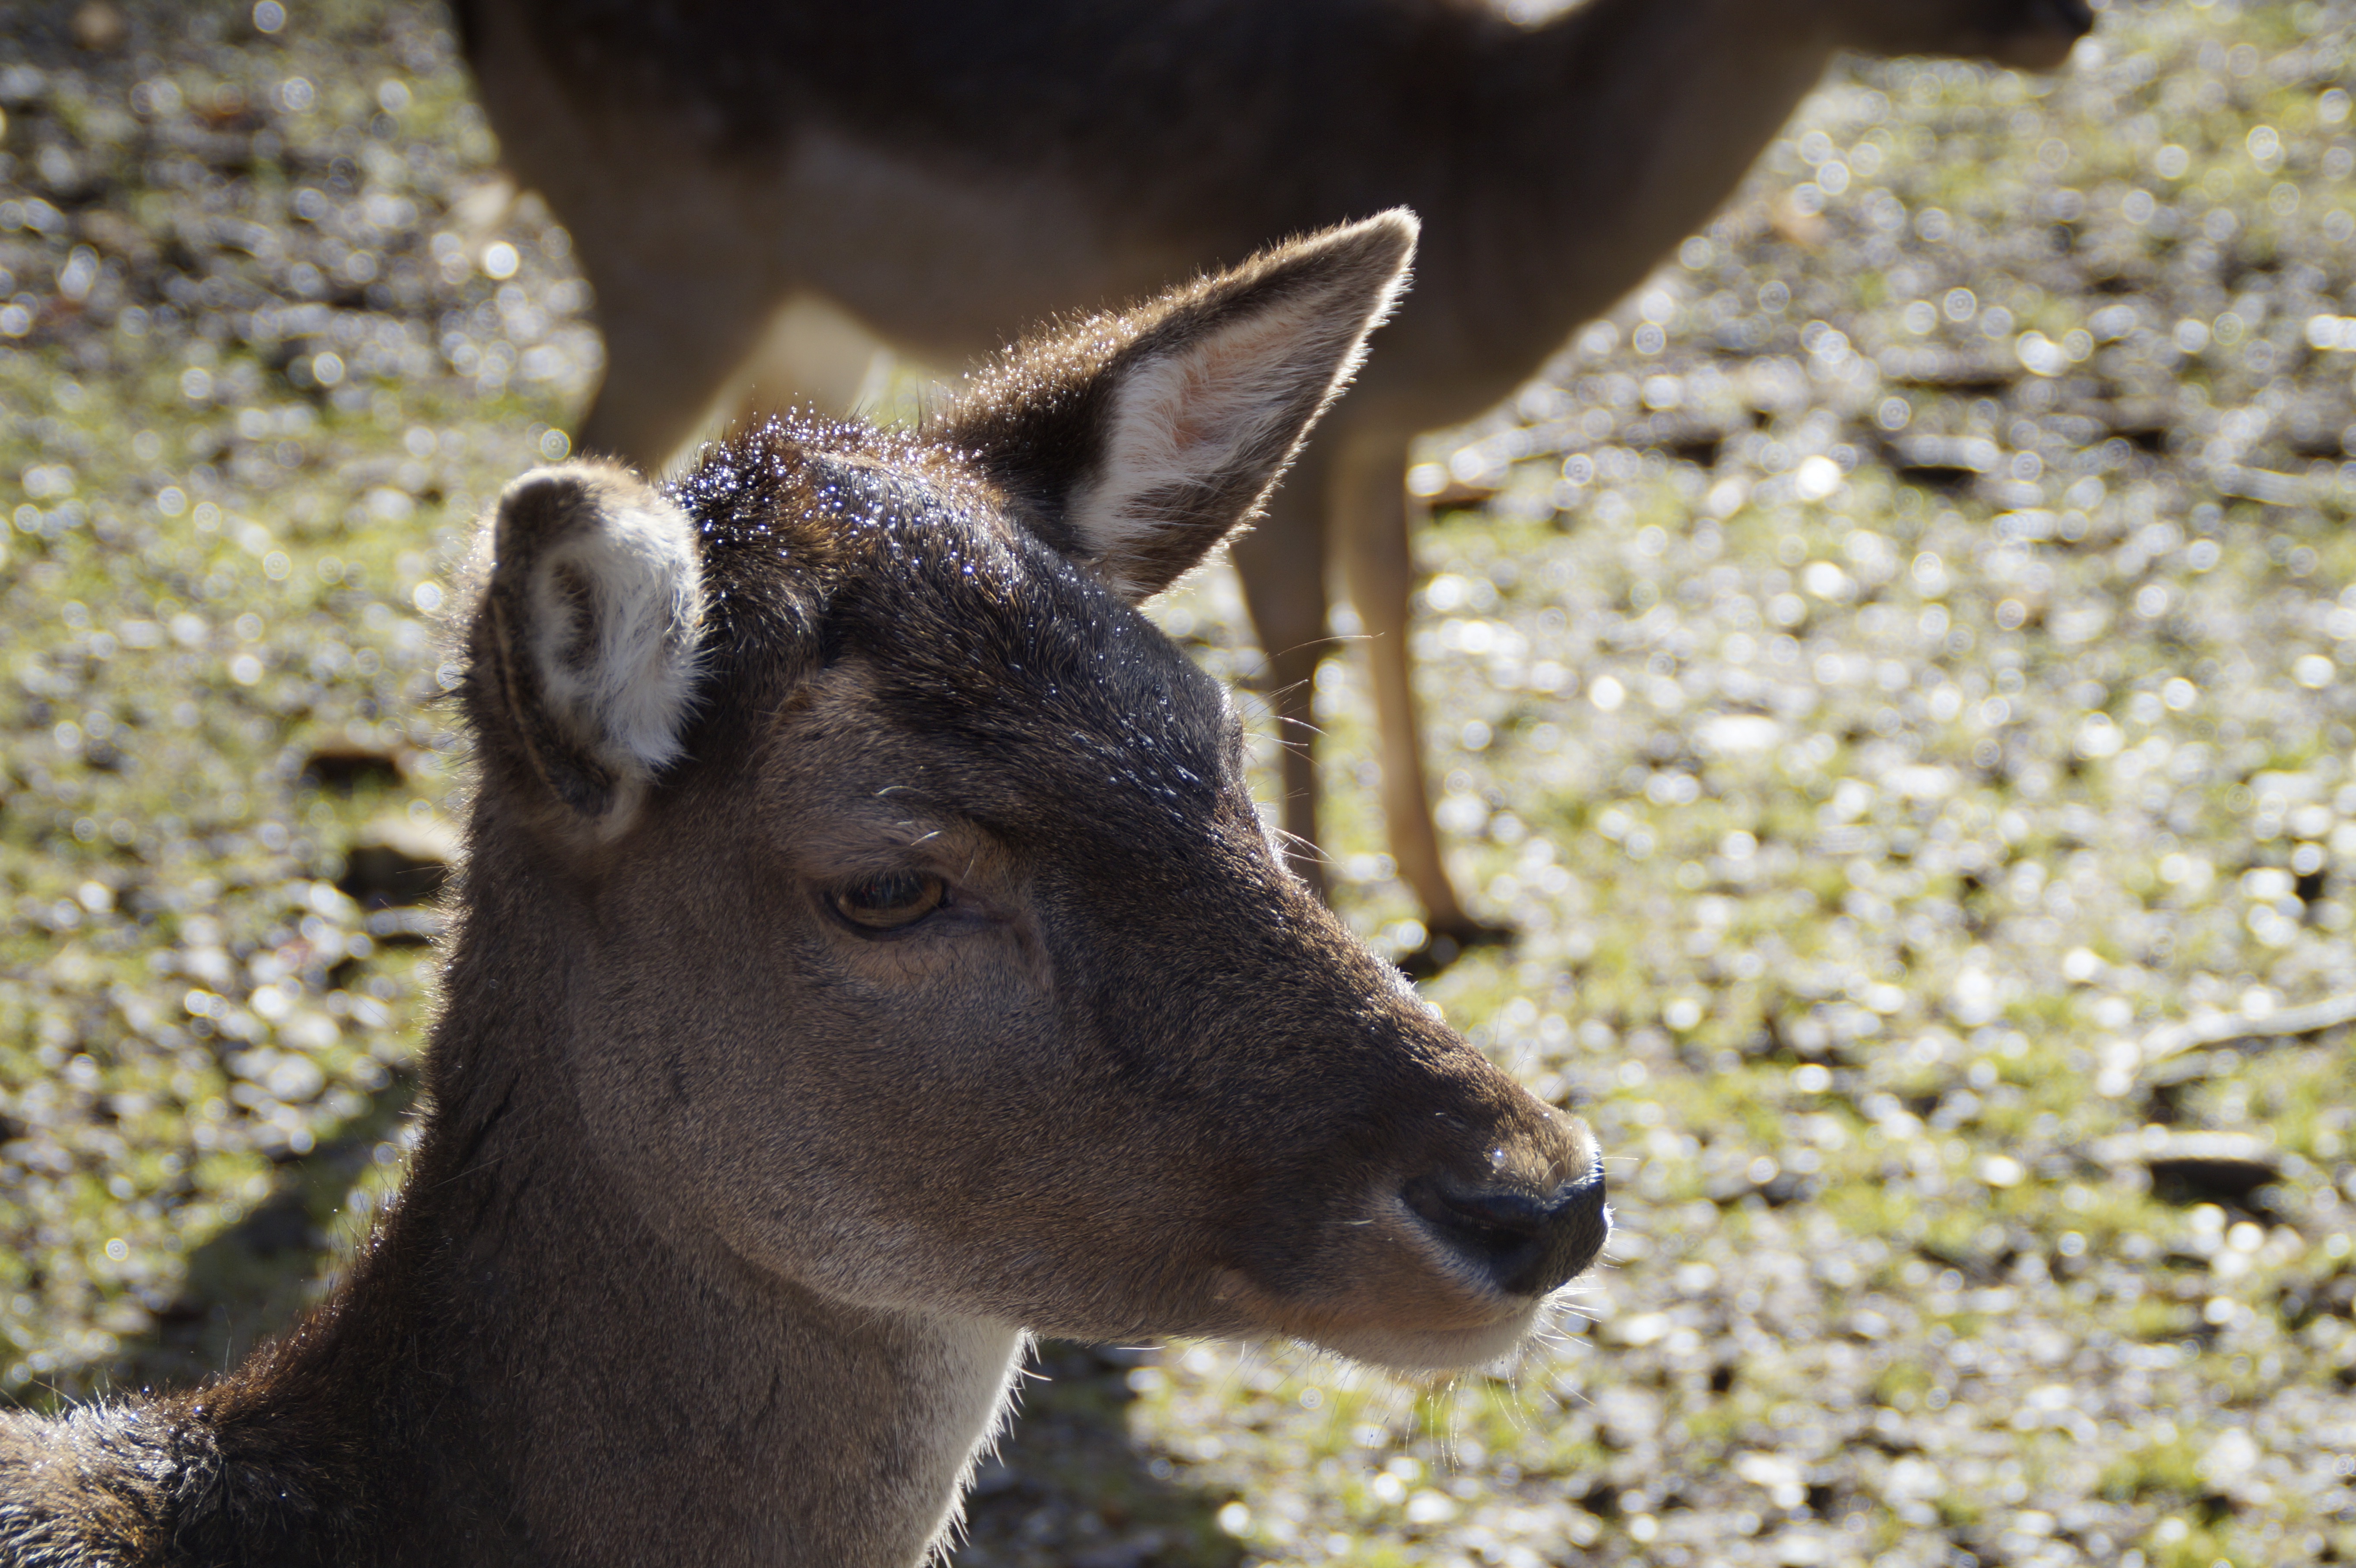
nature, forest, grass, animal, wildlife, deer, zoo, horn, portrait, mammal, fauna, close up, head, vertebrate, roe deer, ricke, attention, deer park, white tailed deer